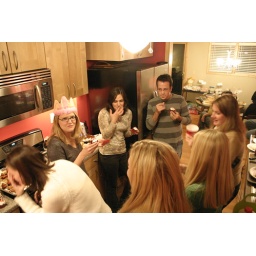
Laughing, smiling, and pouring water all over the floor